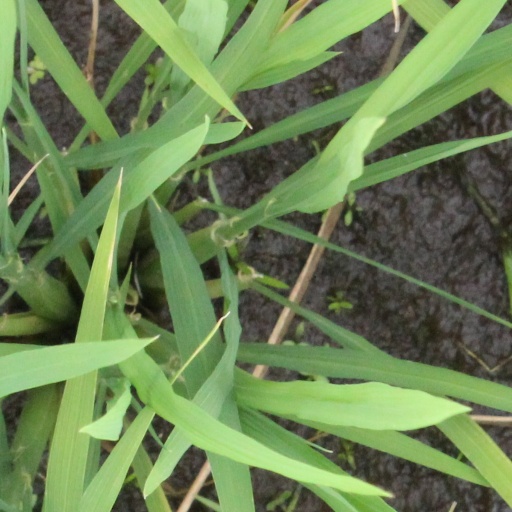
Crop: rice